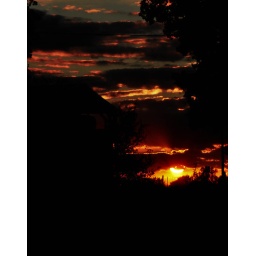
The evening sky glows blood-red as the sun sets over our home at Blas, Indre (36),France.